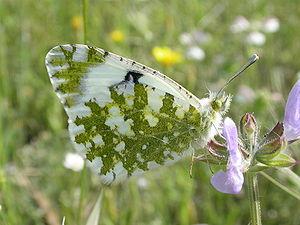
Euchloe crameri (Pieridae). Photo prise à Rivas Vaciamadrid, dans la banlieue de Madrid (Espagne).